Adelaide Liedertafel

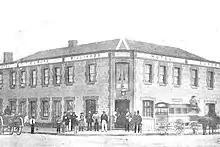
Hotel Europe, northwest corner Grenfell Street and Gawler Place c. 1863

They performed at the Linger's funeral ceremony, as did the Brunswick (Brass) Band, of which he was also a founder.